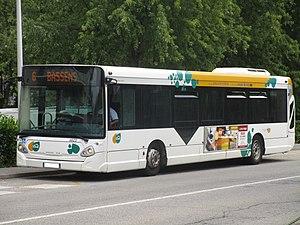
Un Heuliez GX 327 (n°6023 de Transdev Rhône-Alpes Interurbain) sur la ligne 6 du Stac — Saint-Baldoph Centre, Saint-Baldoph↔Galion, Bassens — à l’arrêt Saint-Baldoph Centre (Saint-Baldoph, France) le 30 août 2017.
Access'Bus est une gamme d'autobus urbains de la marque française Heuliez Bus depuis 1994 ayant comme particularité d'avoir un plancher bas. Quinze véhicules font actuellement partie de cette gamme.
Bassens est une commune française située dans le département de la Savoie en région Auvergne-Rhône-Alpes. Elle fait partie de l'agglomération chambérienne et du Grand Chambéry.